Soekarno–Hatta International Airport

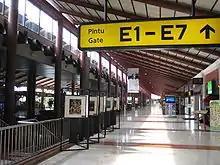
Departure area at Terminal 2

In the early 1970s, with the help of USAID, eight potential locations were analyzed for a new international airport, namely Kemayoran, Malaka, Babakan, Jonggol, Halim, Curug, South Tangerang and North Tangerang. Finally, the North Tangerang site was chosen; it was also noted that Jonggol could be used as an alternative airfield. Meanwhile, as an interim step, the Indonesian government upgraded the Halim Perdanakusuma airfield for use for passenger services. The old Kemayoran site was closed in 1985, and the land was later used for commercial and housing purposes.